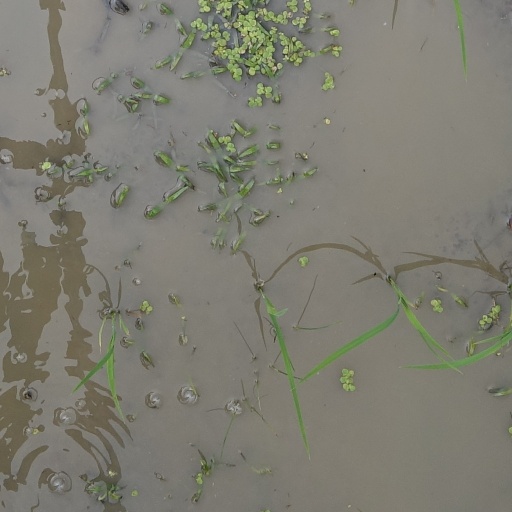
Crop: rice